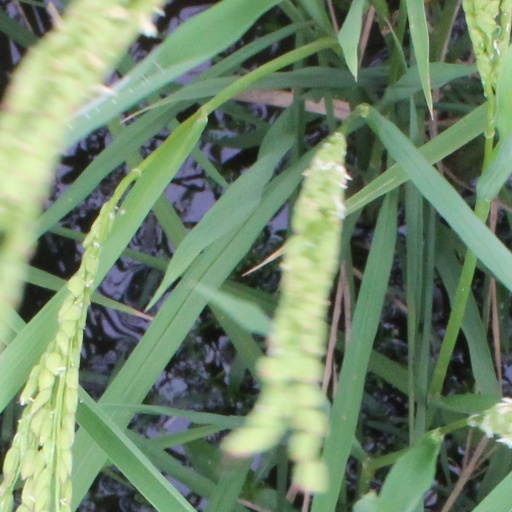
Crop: rice